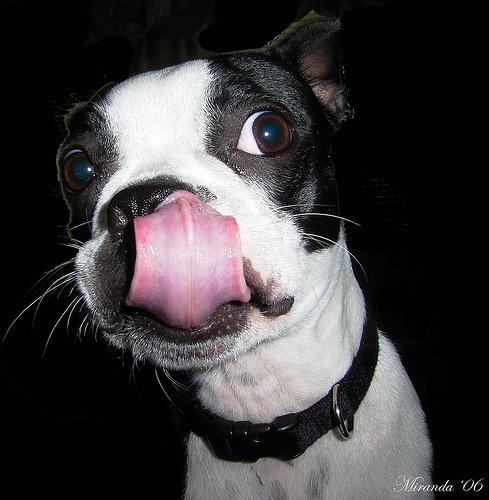
Breed: Bulldog